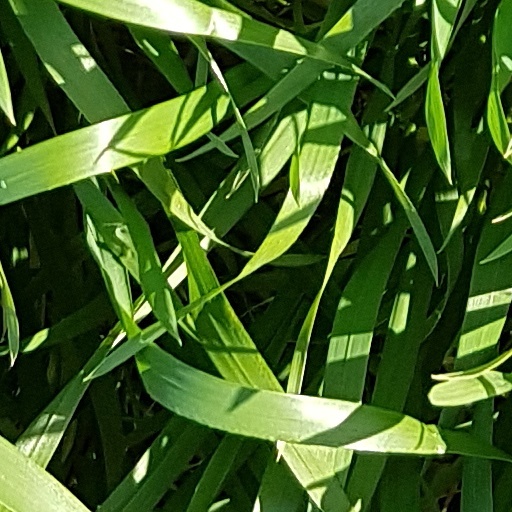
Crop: wheat